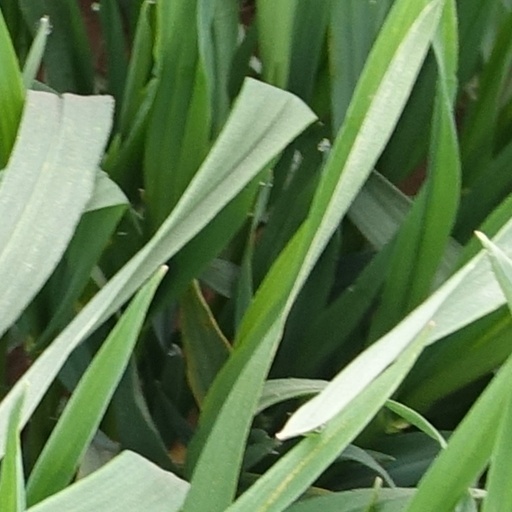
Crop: wheat